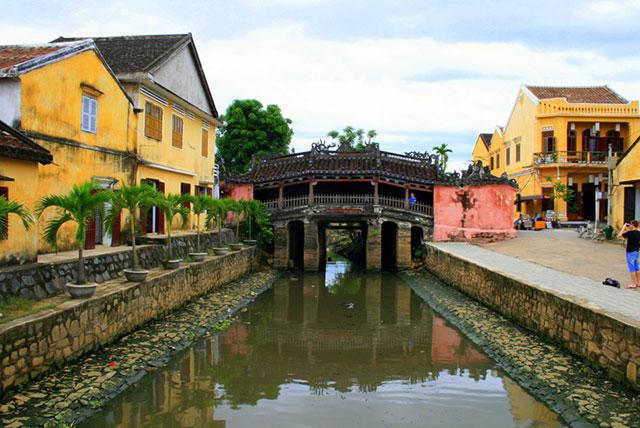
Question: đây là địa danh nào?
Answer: đây là chùa cầu hội an